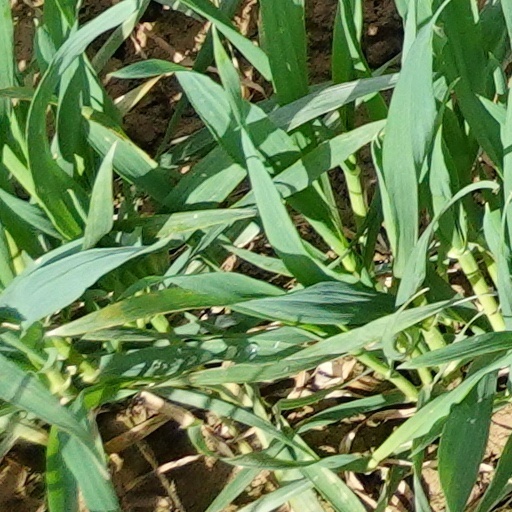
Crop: wheat